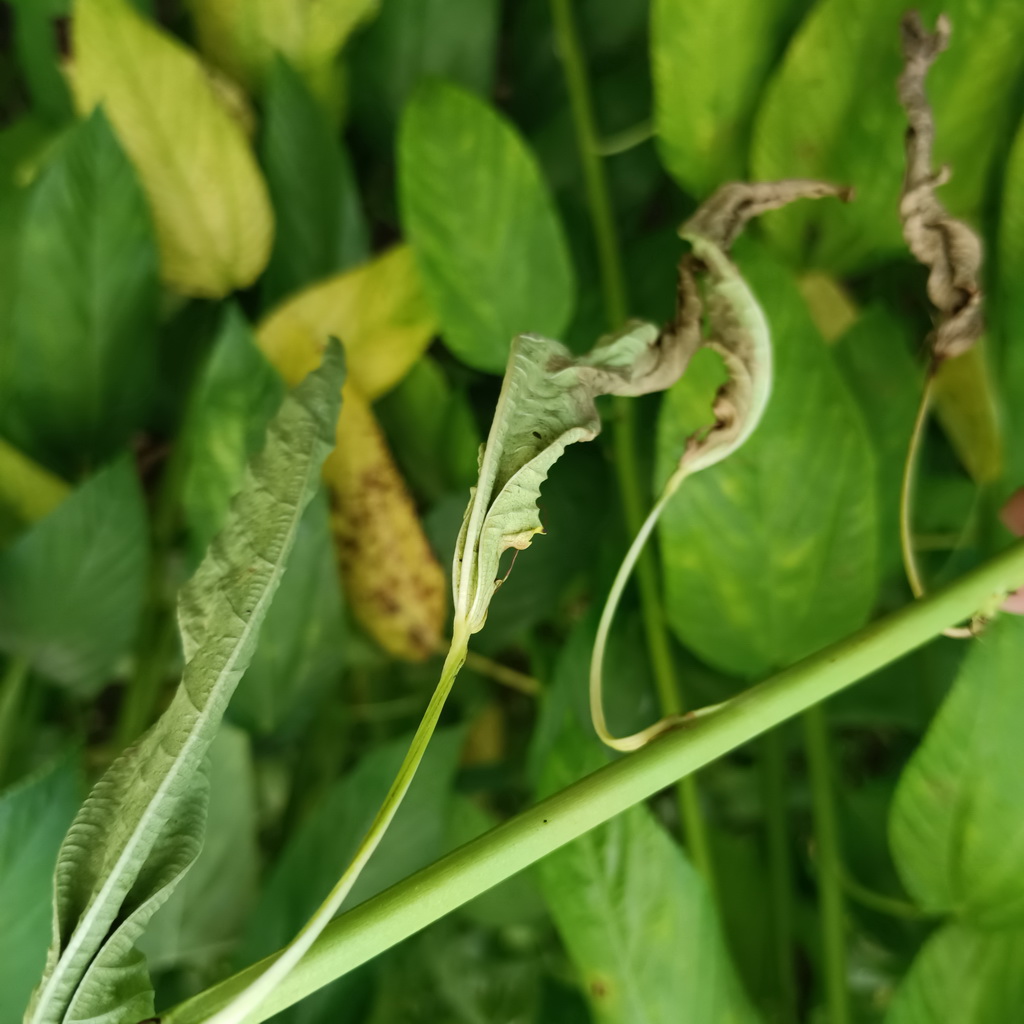
Label: Dieback